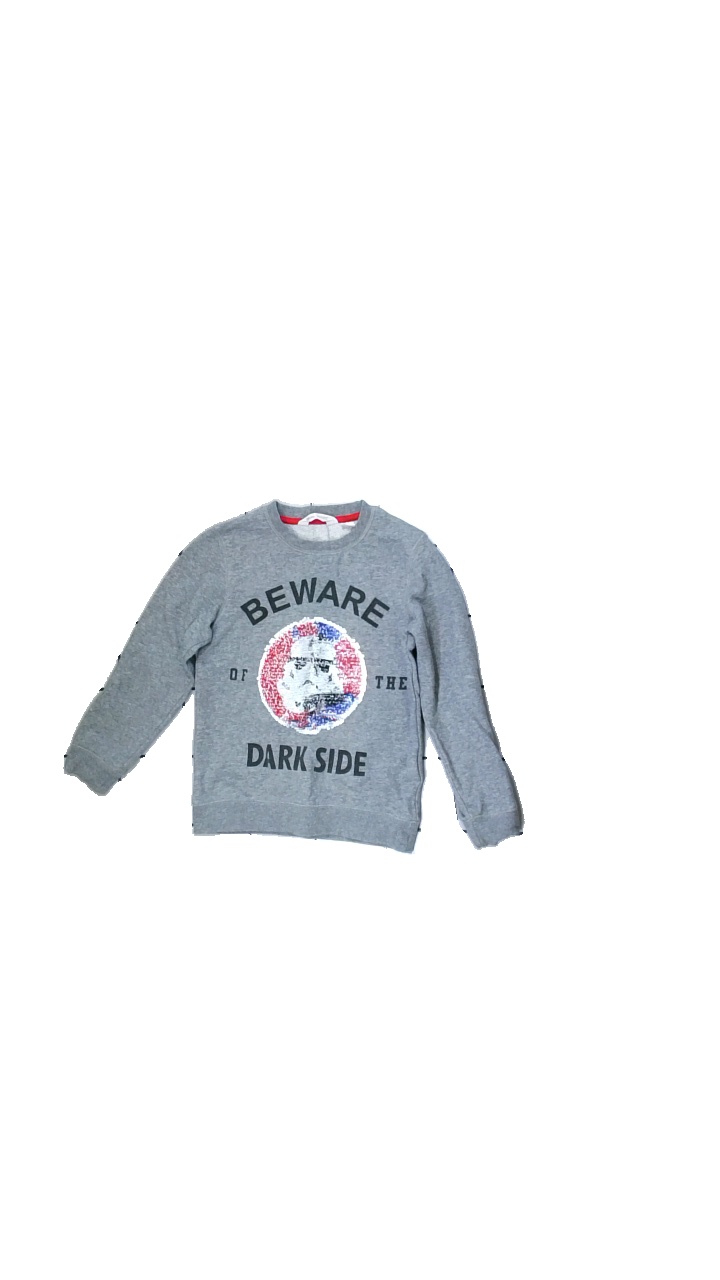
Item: Sweater (Children)
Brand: H&m
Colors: Grey
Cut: Regular
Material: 80% Cott 20% Poly
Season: All
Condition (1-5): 2
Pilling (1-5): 4
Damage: Washed out
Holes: Minor
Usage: Export
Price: <50